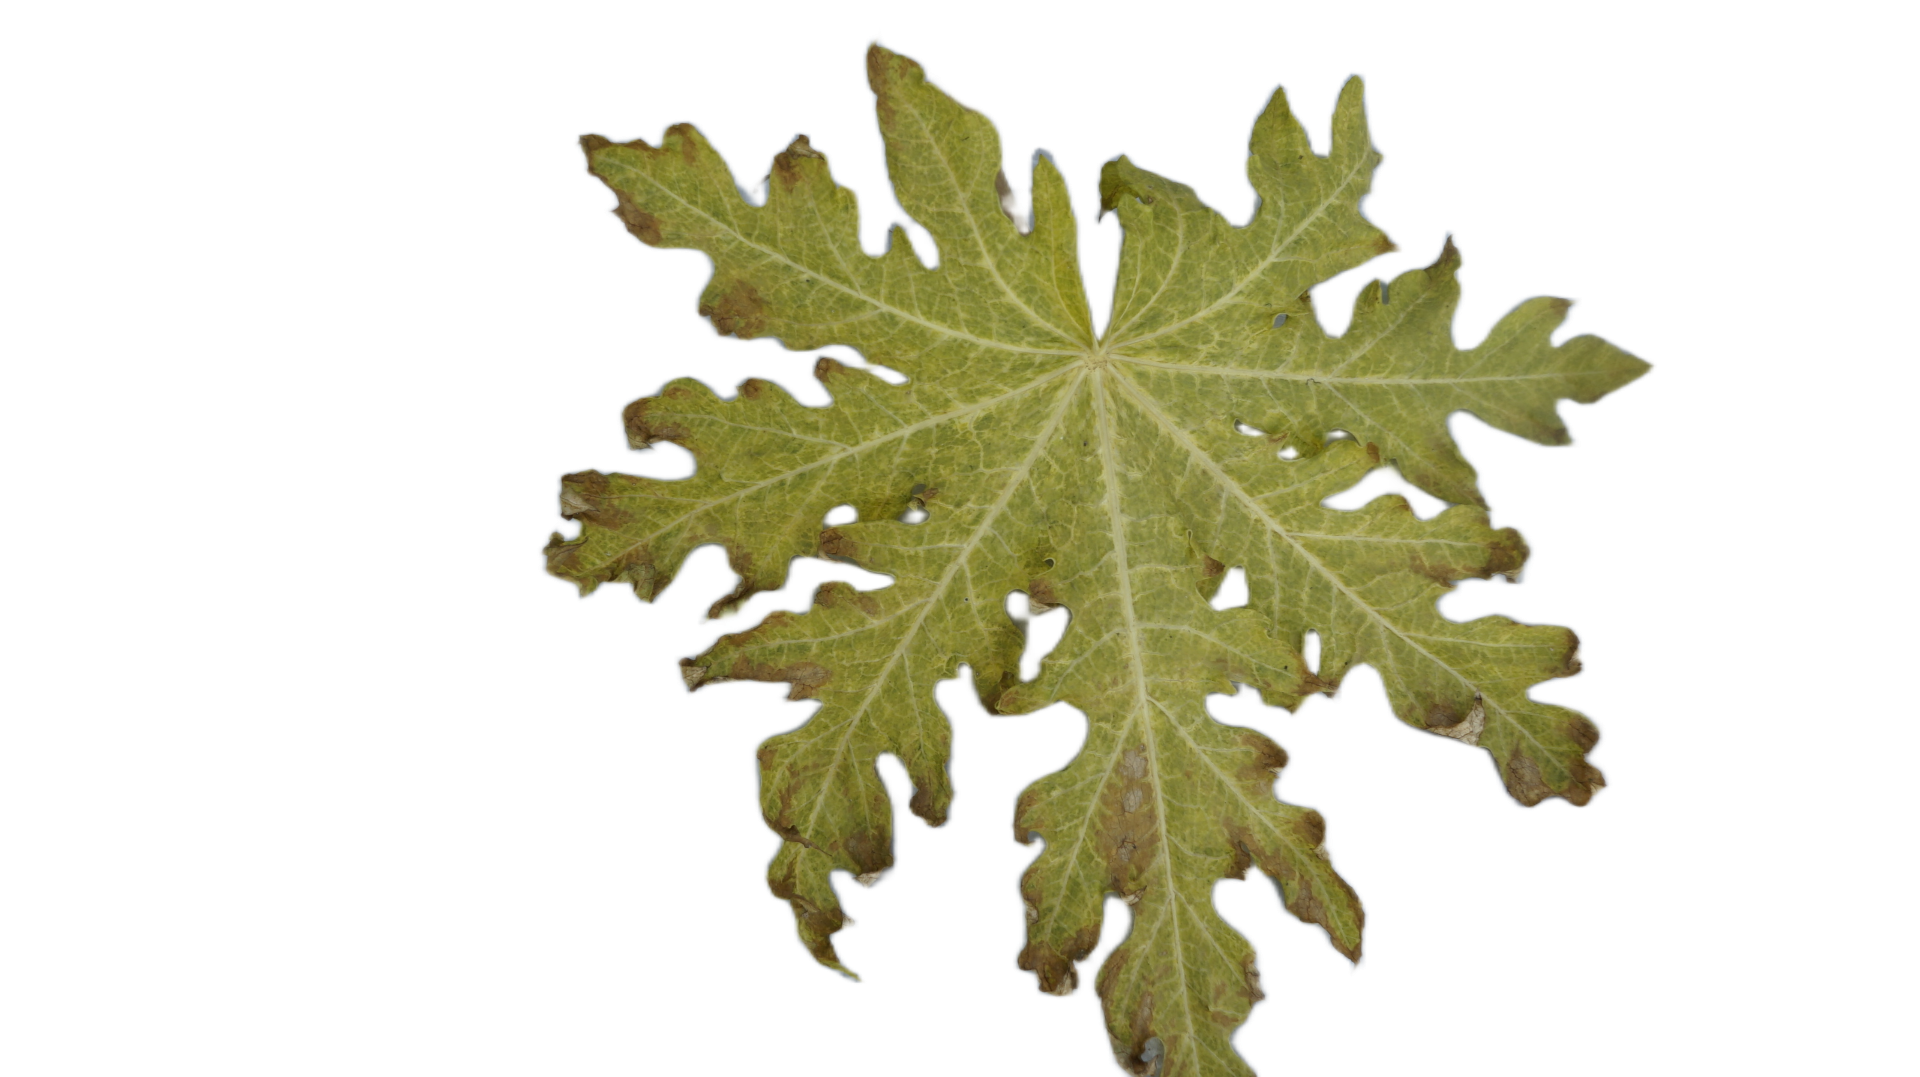
Crop: Papaya
Label: Bacterial_Blight